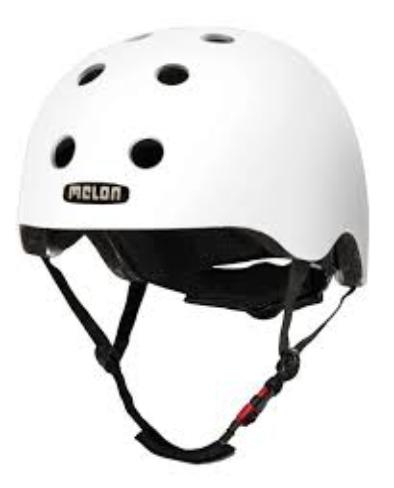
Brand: melon bicycles
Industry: Necessities